Furcadia

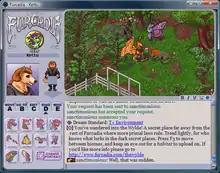
"Furcadia" screenshot

The character, or avatar on "Furcadia" can be set to one of 11 free species, including both humans, insects, and anthropomorphic animals. Players can choose between one of three genders: male, female, and unspecified. These genders modify the default portrait, butler (the large character art), and specitags, icons seen to the left of players' names in chat.